Patrick Star

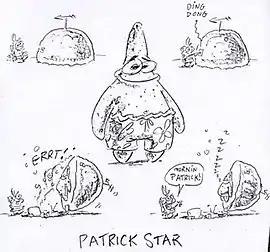
Early drawings of Patrick from Stephen Hillenburg's bible

For the show's characters, Hillenburg started to draw and used character designs from his comic book—including starfish, crab, and sponge. He described Patrick as "probably the dumbest guy in town". The character was conceived as a starfish to embody the animal's nature; according to Hillenburg, starfish look "dumb and slow", but they are "very active and aggressive" in reality, like Patrick. Hillenburg incorporated character comedy rather than topical humor on the show to emphasize "things that are more about humorous situations and about characters and their flaws." He designed Patrick and SpongeBob as such because "they're whipping themselves up into situations—that's always where the humor comes from. The rule is: Follow the innocence and avoid topical humor."